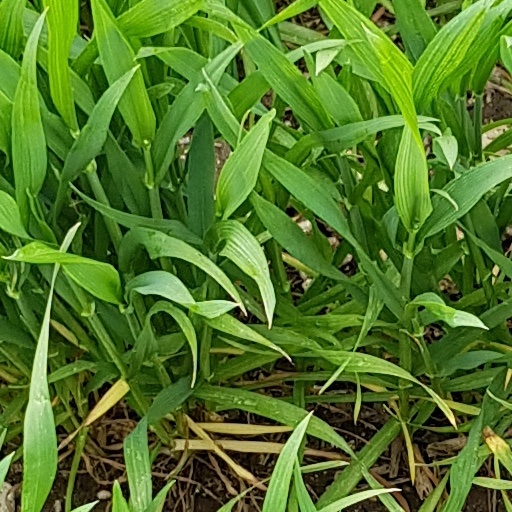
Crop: wheat